Minnie Howard

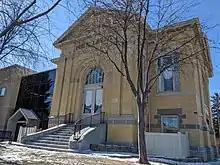
The original Pocatello Public Library building is now part of the larger Marshall Public Library facility.

Howard was crucial in the campaign to secure funding from Andrew Carnegie and Pocatello city council support to build the Pocatello Public Library, a Carnegie library later renamed the Marshall Public Library. Two years after the library opened, the Howard family built and inhabited a home next door.